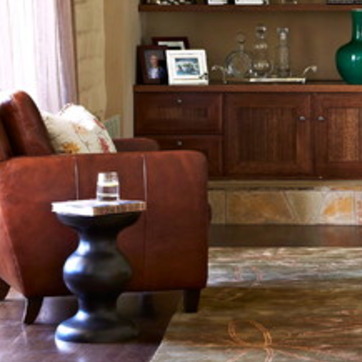
Material: leather